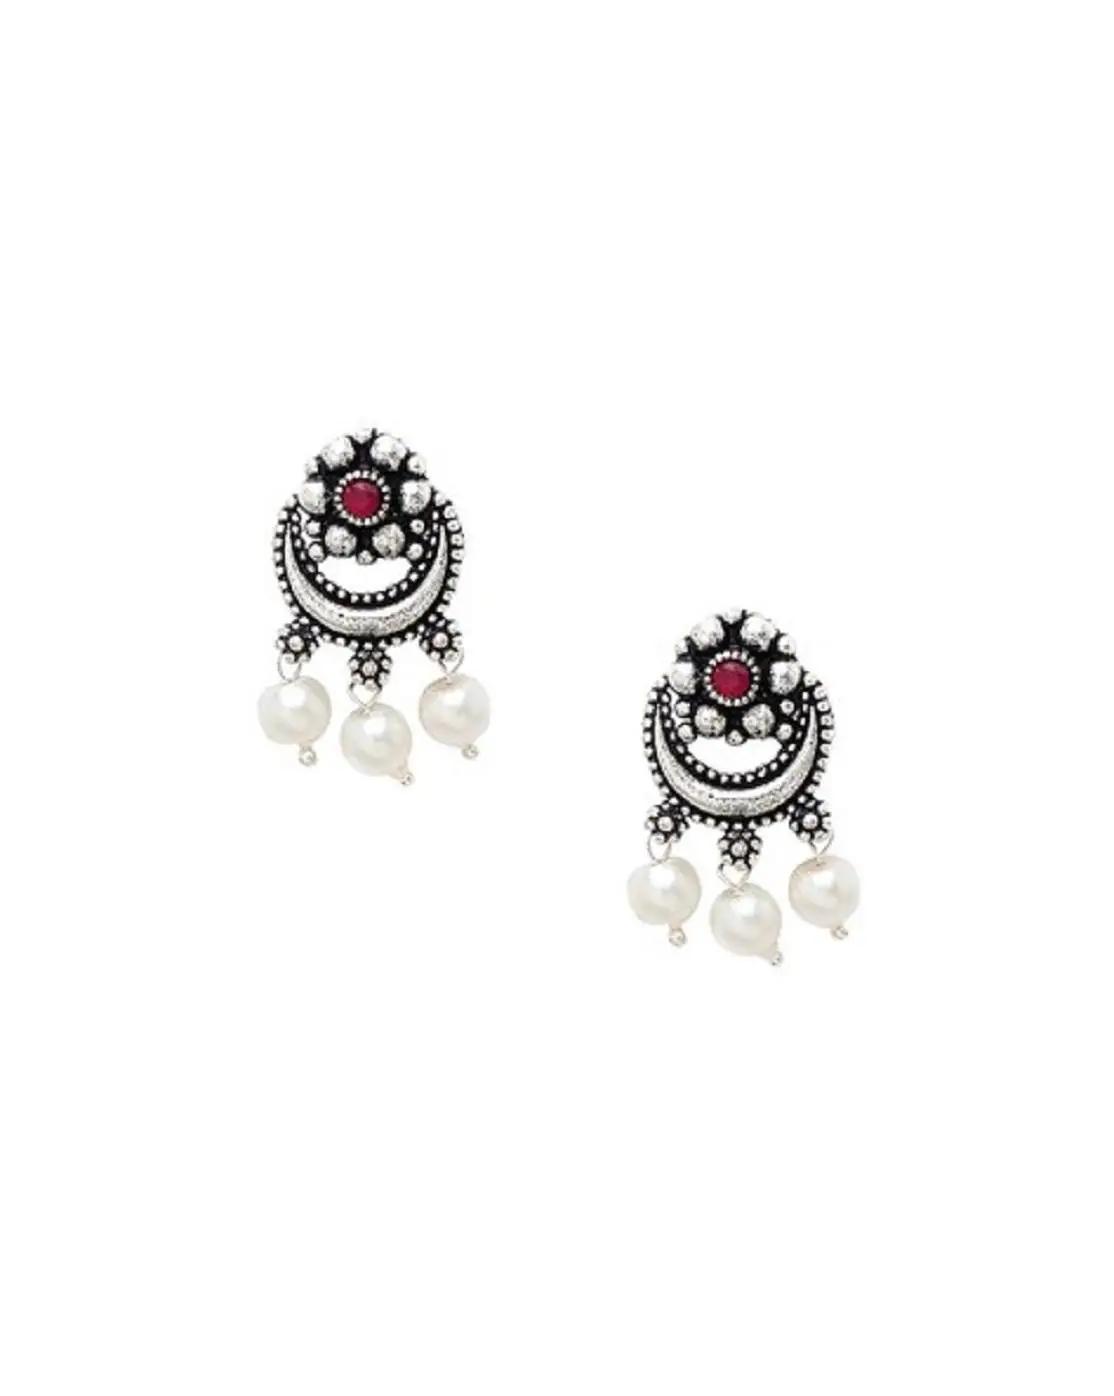
Raasya RaaSya Ethnic Jewellery Oxidised German Silver with Maroon Stones & Pearls Ethnic Choker Necklace Set with Earrings for Women & Girls
Type: Necklaces
Brand: Raasya
Price: Rs. 489
 RaaSya Introducing our exquisite Stone Work Oxidised Silver Plated Long Necklace Set, specially designed for girls who appreciate elegance and style. This stunning jewelry set combines traditional craftsmanship with contemporary design elements to create a captivating accessory that will enhance any outfit. The necklace features a long chain made from high-quality silver plated metal with an oxidized finish. This unique oxidized effect adds depth and character to the necklace, giving it a vintage and antique appearance. The length of the chain is carefully chosen to complement a variety of necklines, making it versatile for different occasions. The highlight of this necklace set is the intricate stone work embellishments. Delicately crafted using vibrant and sparkling stones, these embellishments add a touch of glamour and sophistication to the piece. The stones are strategically placed along the chain, creating a beautiful and eye-catching pattern that instantly grabs attention. The set includes matching earrings that mirror the design of the necklace, completing the look with elegance and symmetry. The earrings feature a secure hook closure, ensuring they stay comfortably in place throughout the day or evening. Whether you’re attending a wedding, a festive celebration, or a casual gathering, this Stone Work Oxidised Silver Plated Long Necklace Set is the perfect accessory to elevate your style. It also makes a thoughtful and memorable gift for birthdays, anniversaries, or any special occasion.